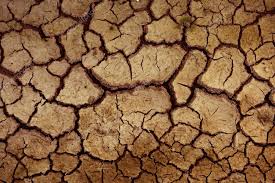
Soil type: Clay soil